Robinson Crusoe (musical)

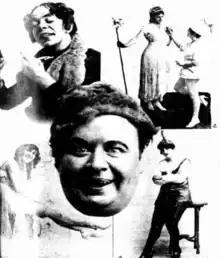
1917 Bill Poster

Robinson Crusoe or long titled Robinson Crusoe on Rainbow Island was a musical written by Australian actor and theatre manager Victor Prince, with music supplied by Australian composers Herbert De Pinna and Bert Rache. The show was first produced in 1917 by Victor Prince in the lead role in partnership with the Fuller brothers theatre circuit. The dialogue manuscript is lost, but many of the songs remain preserved. The original production had a successful run of 112 consecutive nights at the Grand Opera House, Sydney.